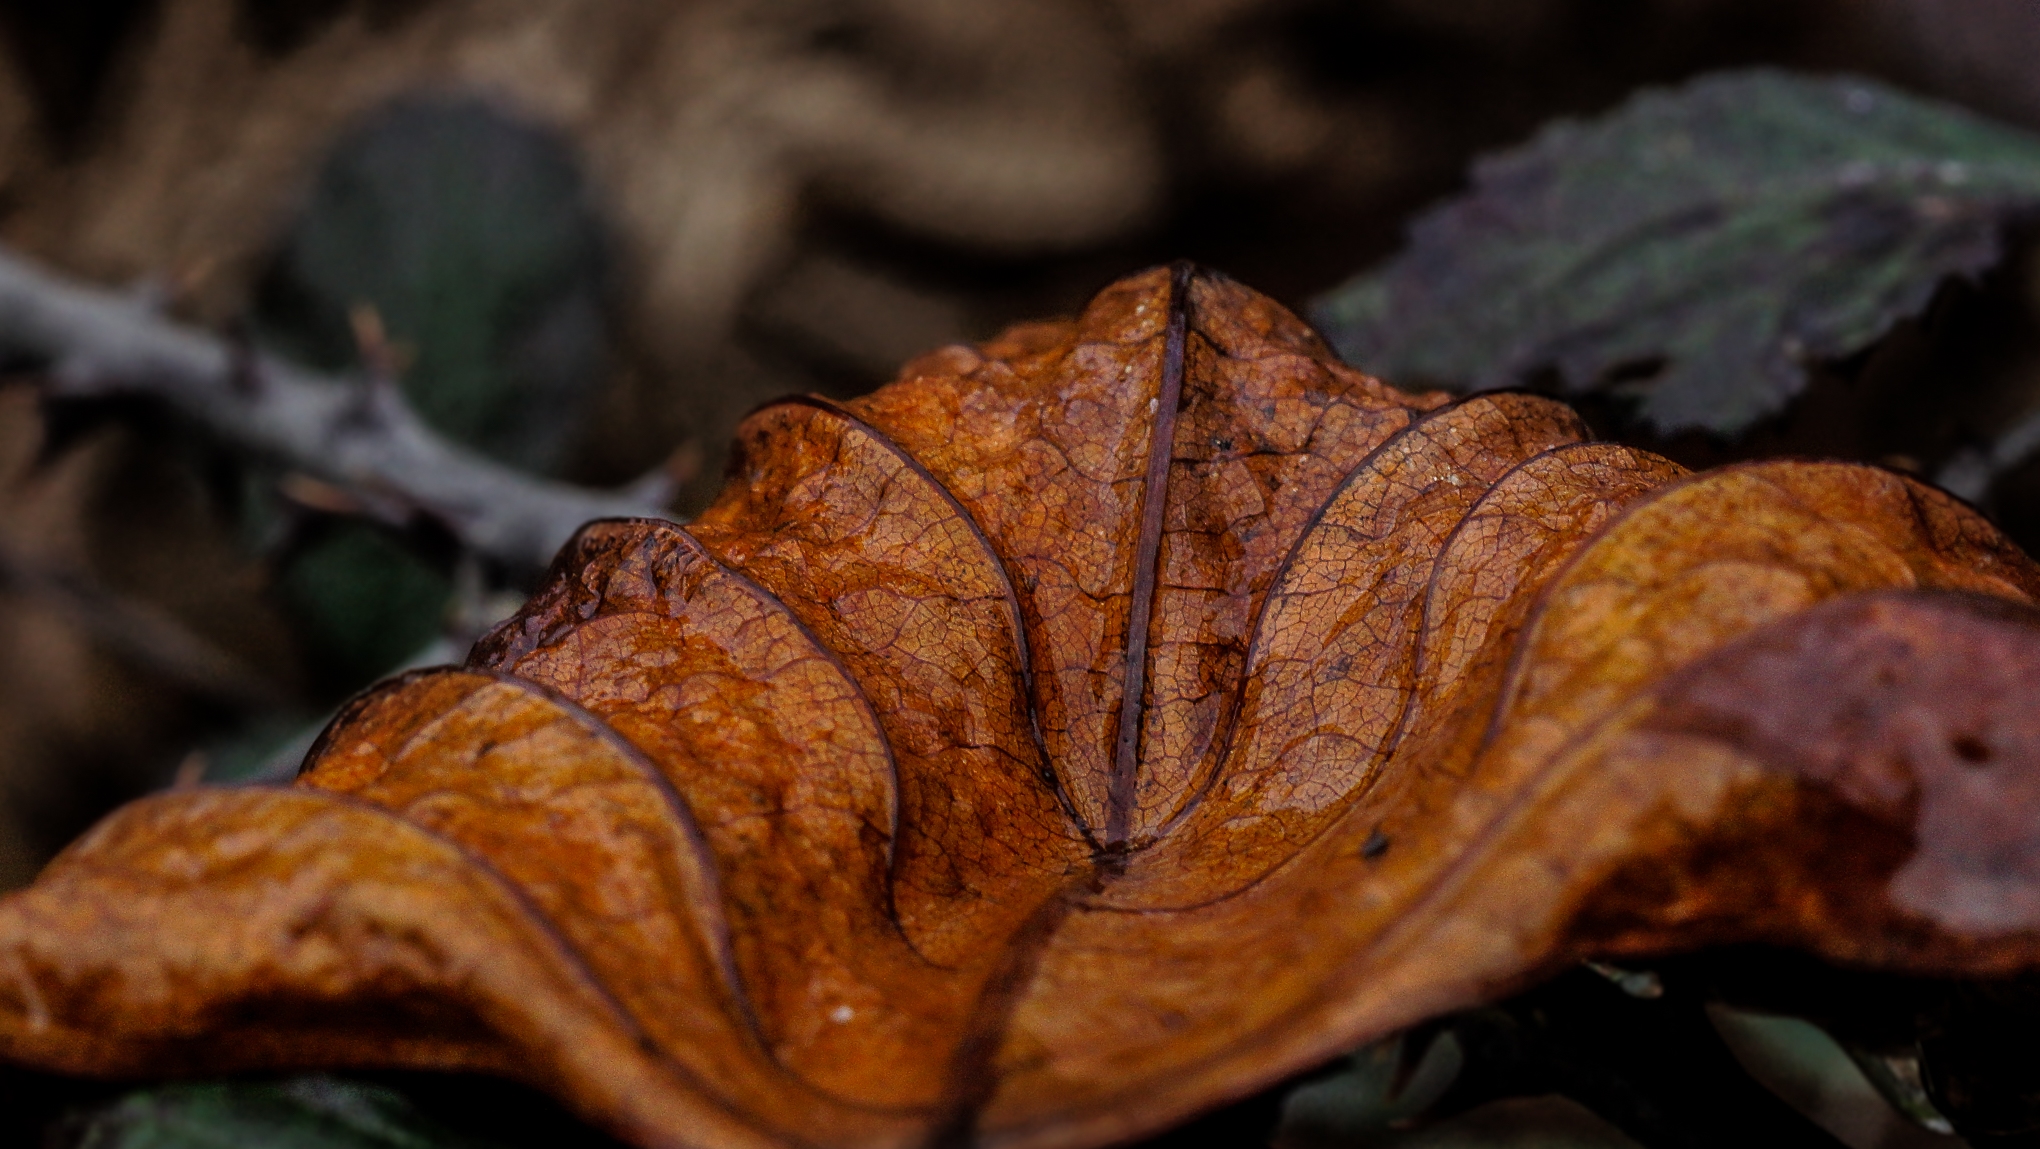
nature, plant, wood, leaf, flower, trunk, photo, wildlife, macro, autumn, flora, season, fauna, close up, 100mm, naturaleza, a77, minolta, g, ggl1, gaby1, xovesphoto, varios, some, sonya77, minolta100mm, gphoto, gabrielcorua, xelodegalicia, macro photography